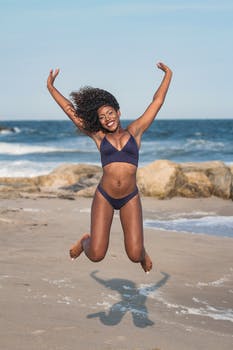
Label: No Watermark